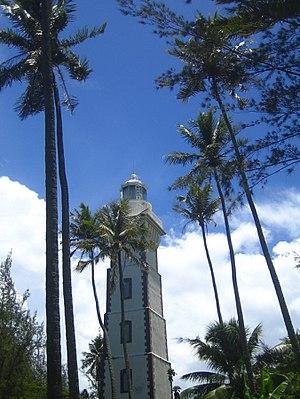
Photo phare de Mahina à Tahiti (Photo personnel 2006) Utilisateur:FRED
Cette liste recense les phares et quelques-uns des feux balisant les côtes de France.
Mahina est une commune de la Polynésie française littorale située au nord de Tahiti.